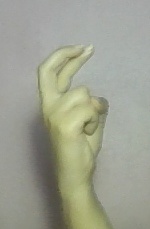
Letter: zay